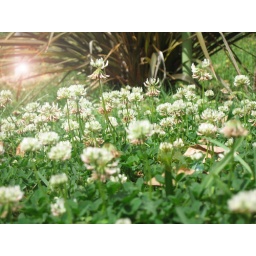
small flowers in the grass